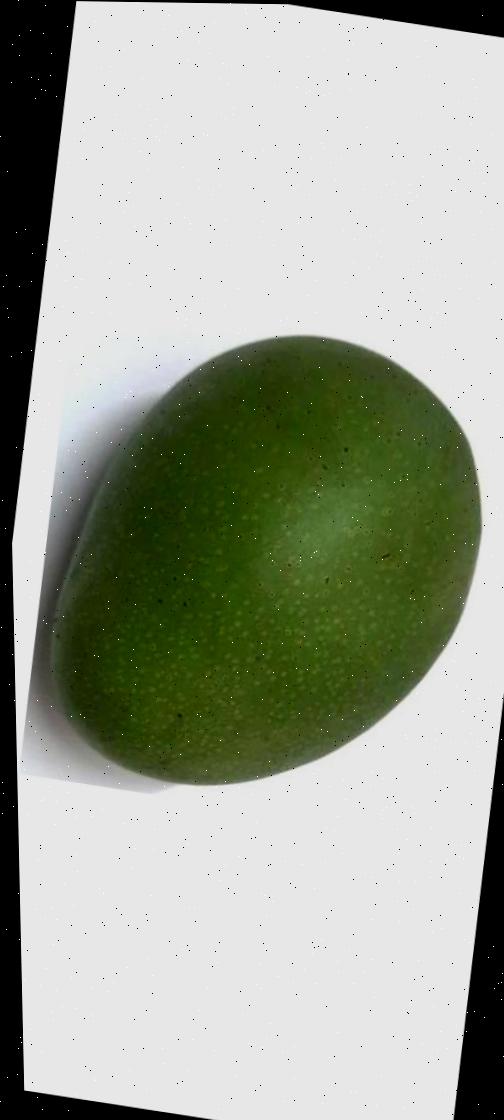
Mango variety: Ashshina Zhinuk